Shaving brush

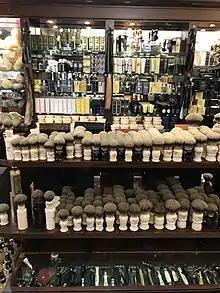
Shaving brushes in a barber supply shop in London.

The modern shaving brush may be traced to France during the 1750s. The French call a shaving brush "blaireau" or "badger, because high-end brushes use badger hair." Quality of these brushes differed greatly, as materials used to fashion the handles varied from the common to the exotic. It was not uncommon for handles to be made of ivory, gold, silver, tortoiseshell, crystal, or porcelain. The more expensive brushes used badger hair, with cheaper ones using boar's or horse's hair. In the 1800s, the folding-handle straight razor design made it practical for men to shave themselves rather than visit a barber. A shave brush became a status symbol, and an expensive or eccentric brush was a way of asserting one's personality or even affluence. The recent rapid rise in the popularity of "wet shaving" has raised demand for high-quality and custom shaving brushes.